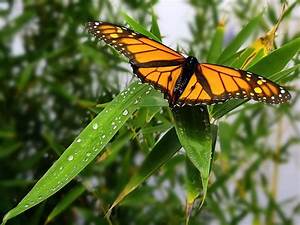
Label: farfalla